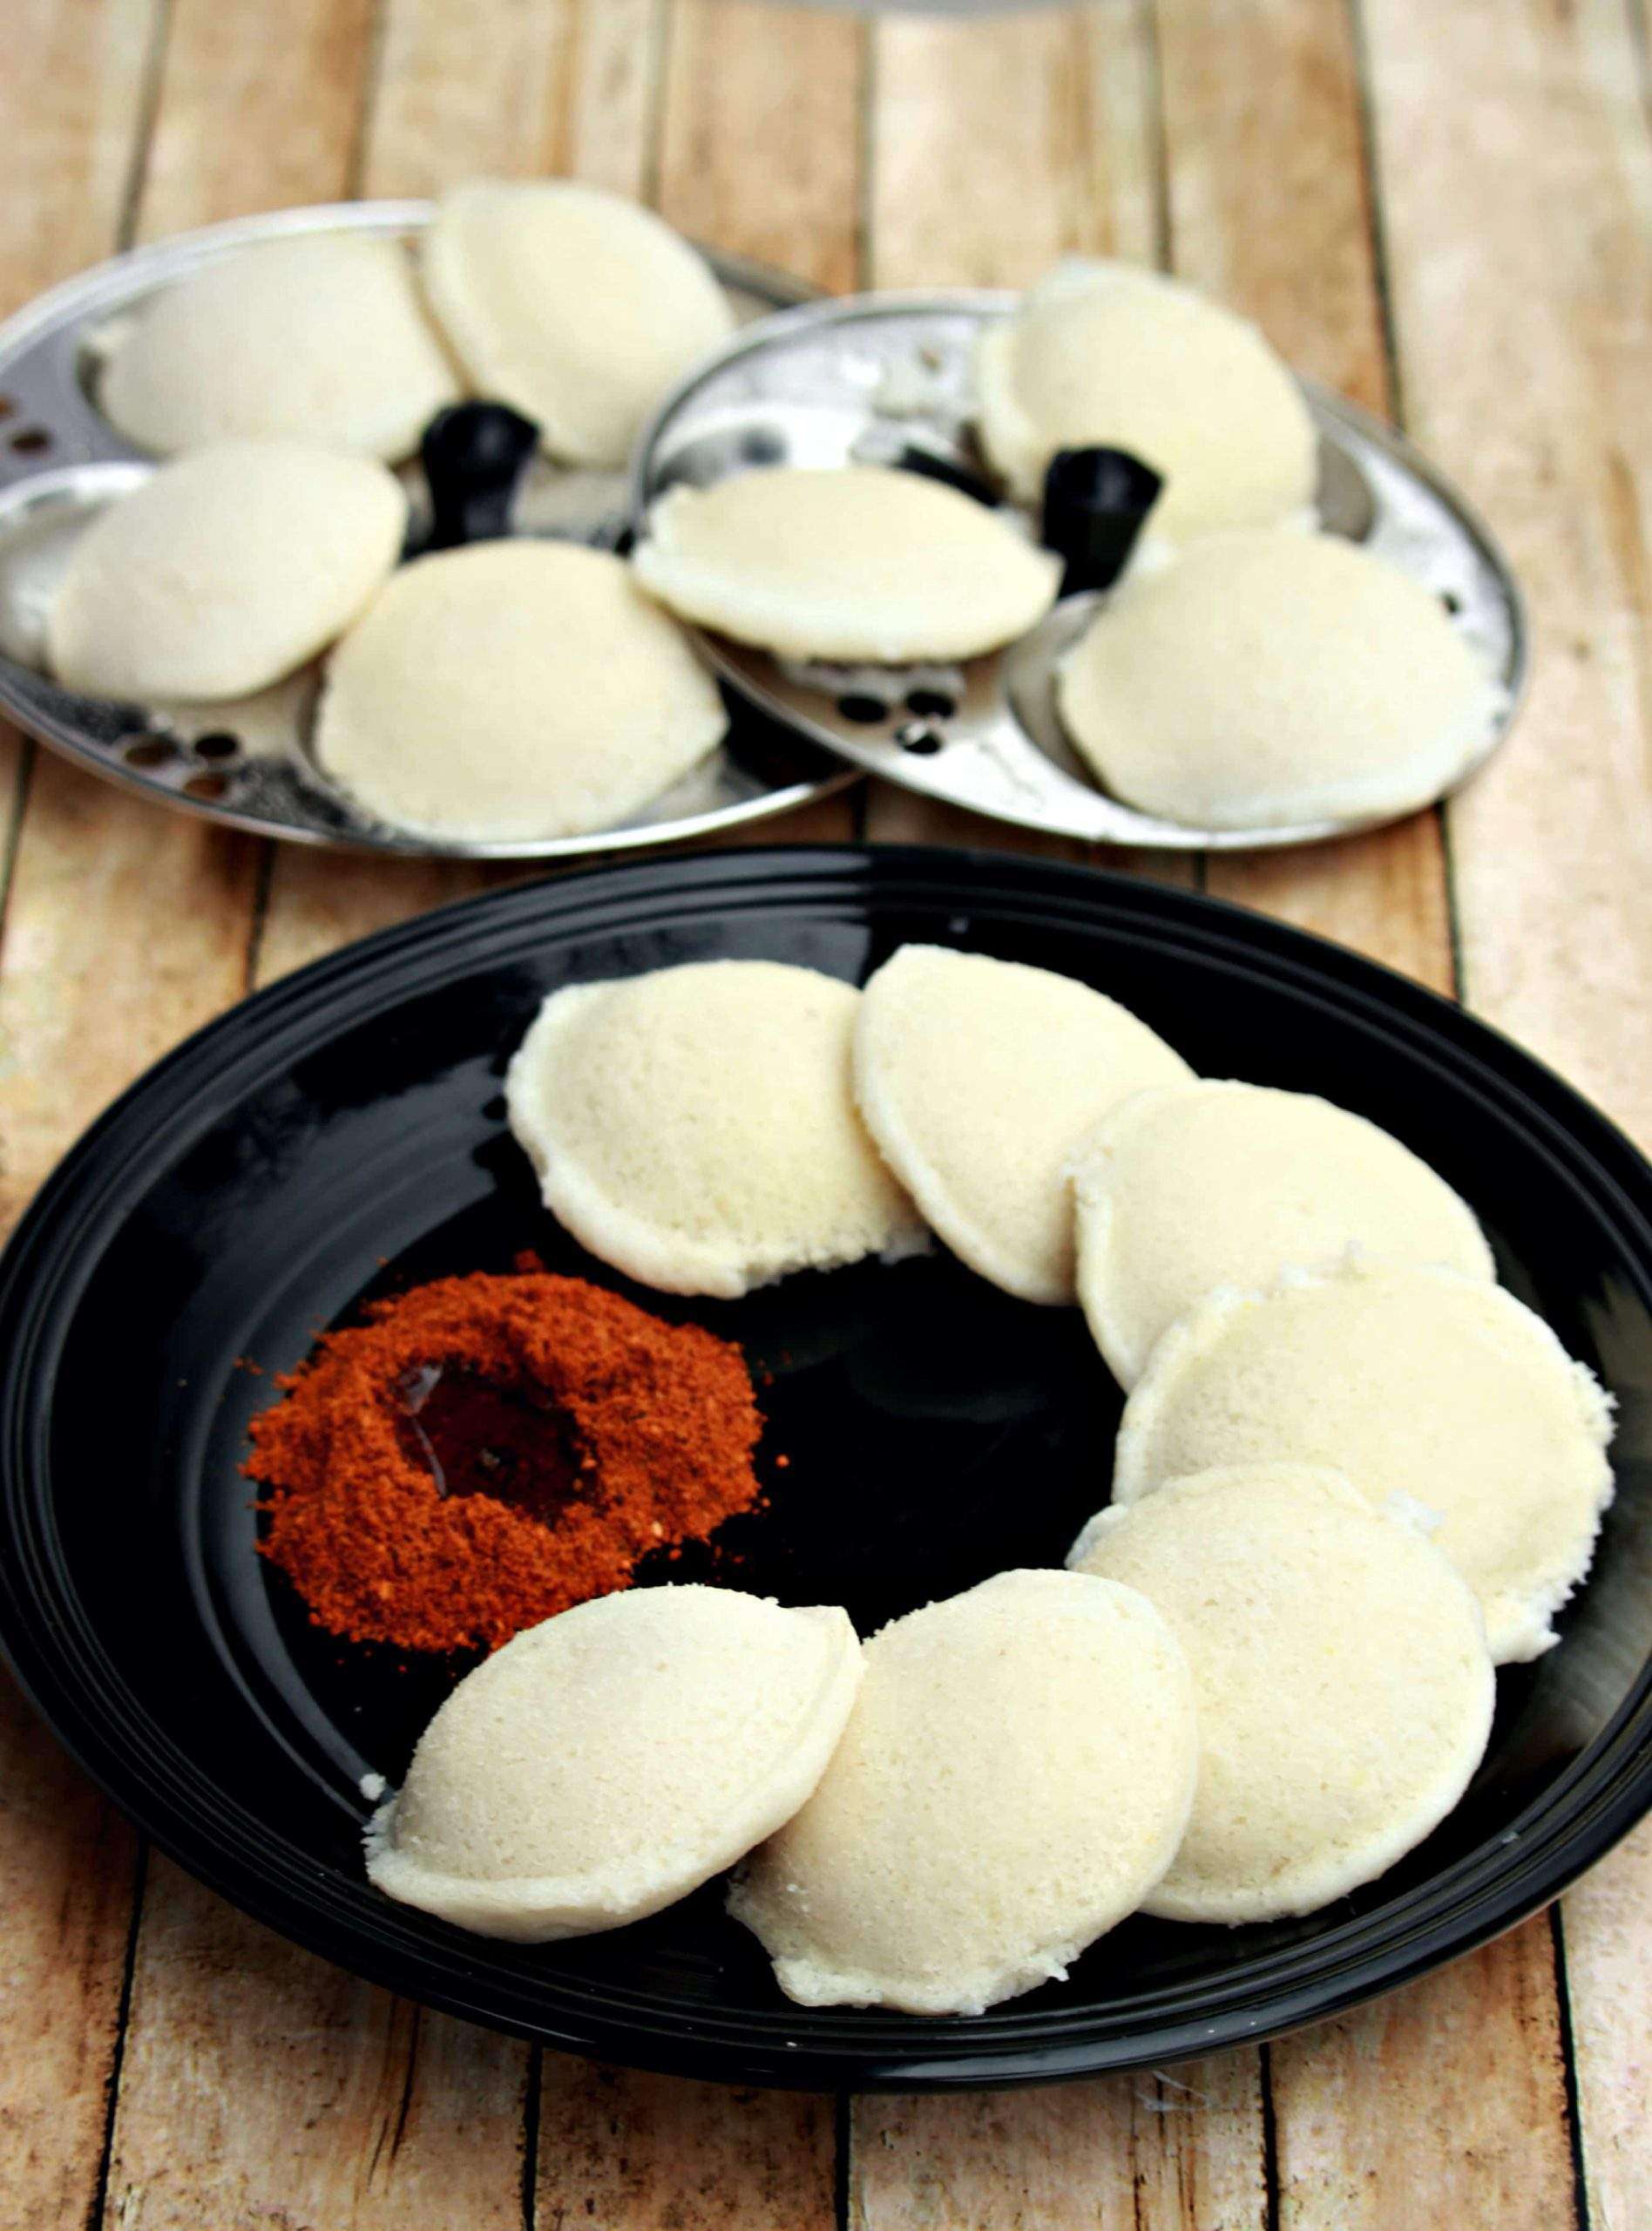
Dish: idli